Brendan Rodgers

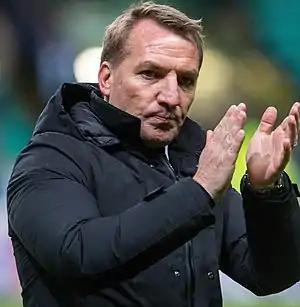
Rodgers with Celtic in 2018

Rodgers was appointed manager of Scottish Premiership champions Celtic on a 12-month rolling contract on 20 May 2016, following the exit of Ronny Deila. Upon his arrival in Glasgow, Rodgers spoke of his admiration for the late Tommy Burns, the former Celtic player and manager who was in charge of Reading when Rodgers began his coaching career.